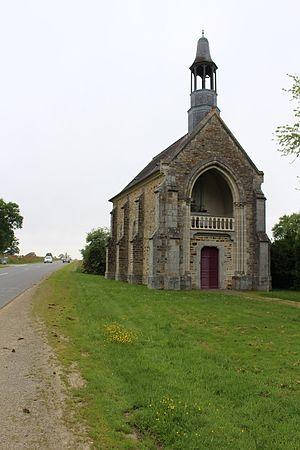
Chapelle Notre-Dame-de-Bon-Secours
Val-d'Izé est une commune française située dans le département d'Ille-et-Vilaine en région Bretagne, peuplée de 2 590 habitants.